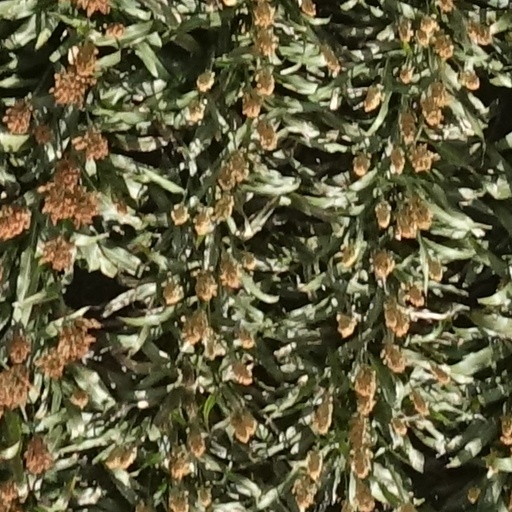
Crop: sorghum